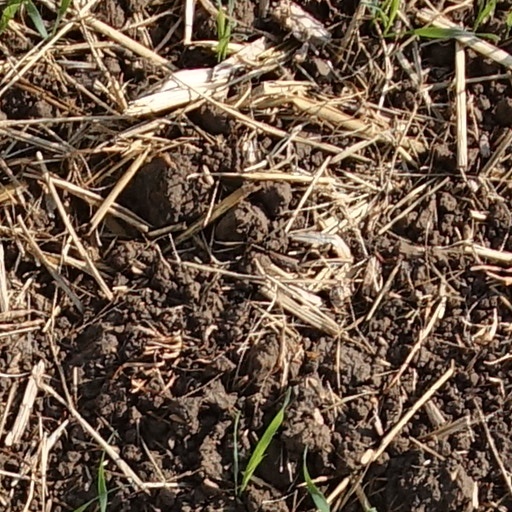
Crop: wheat